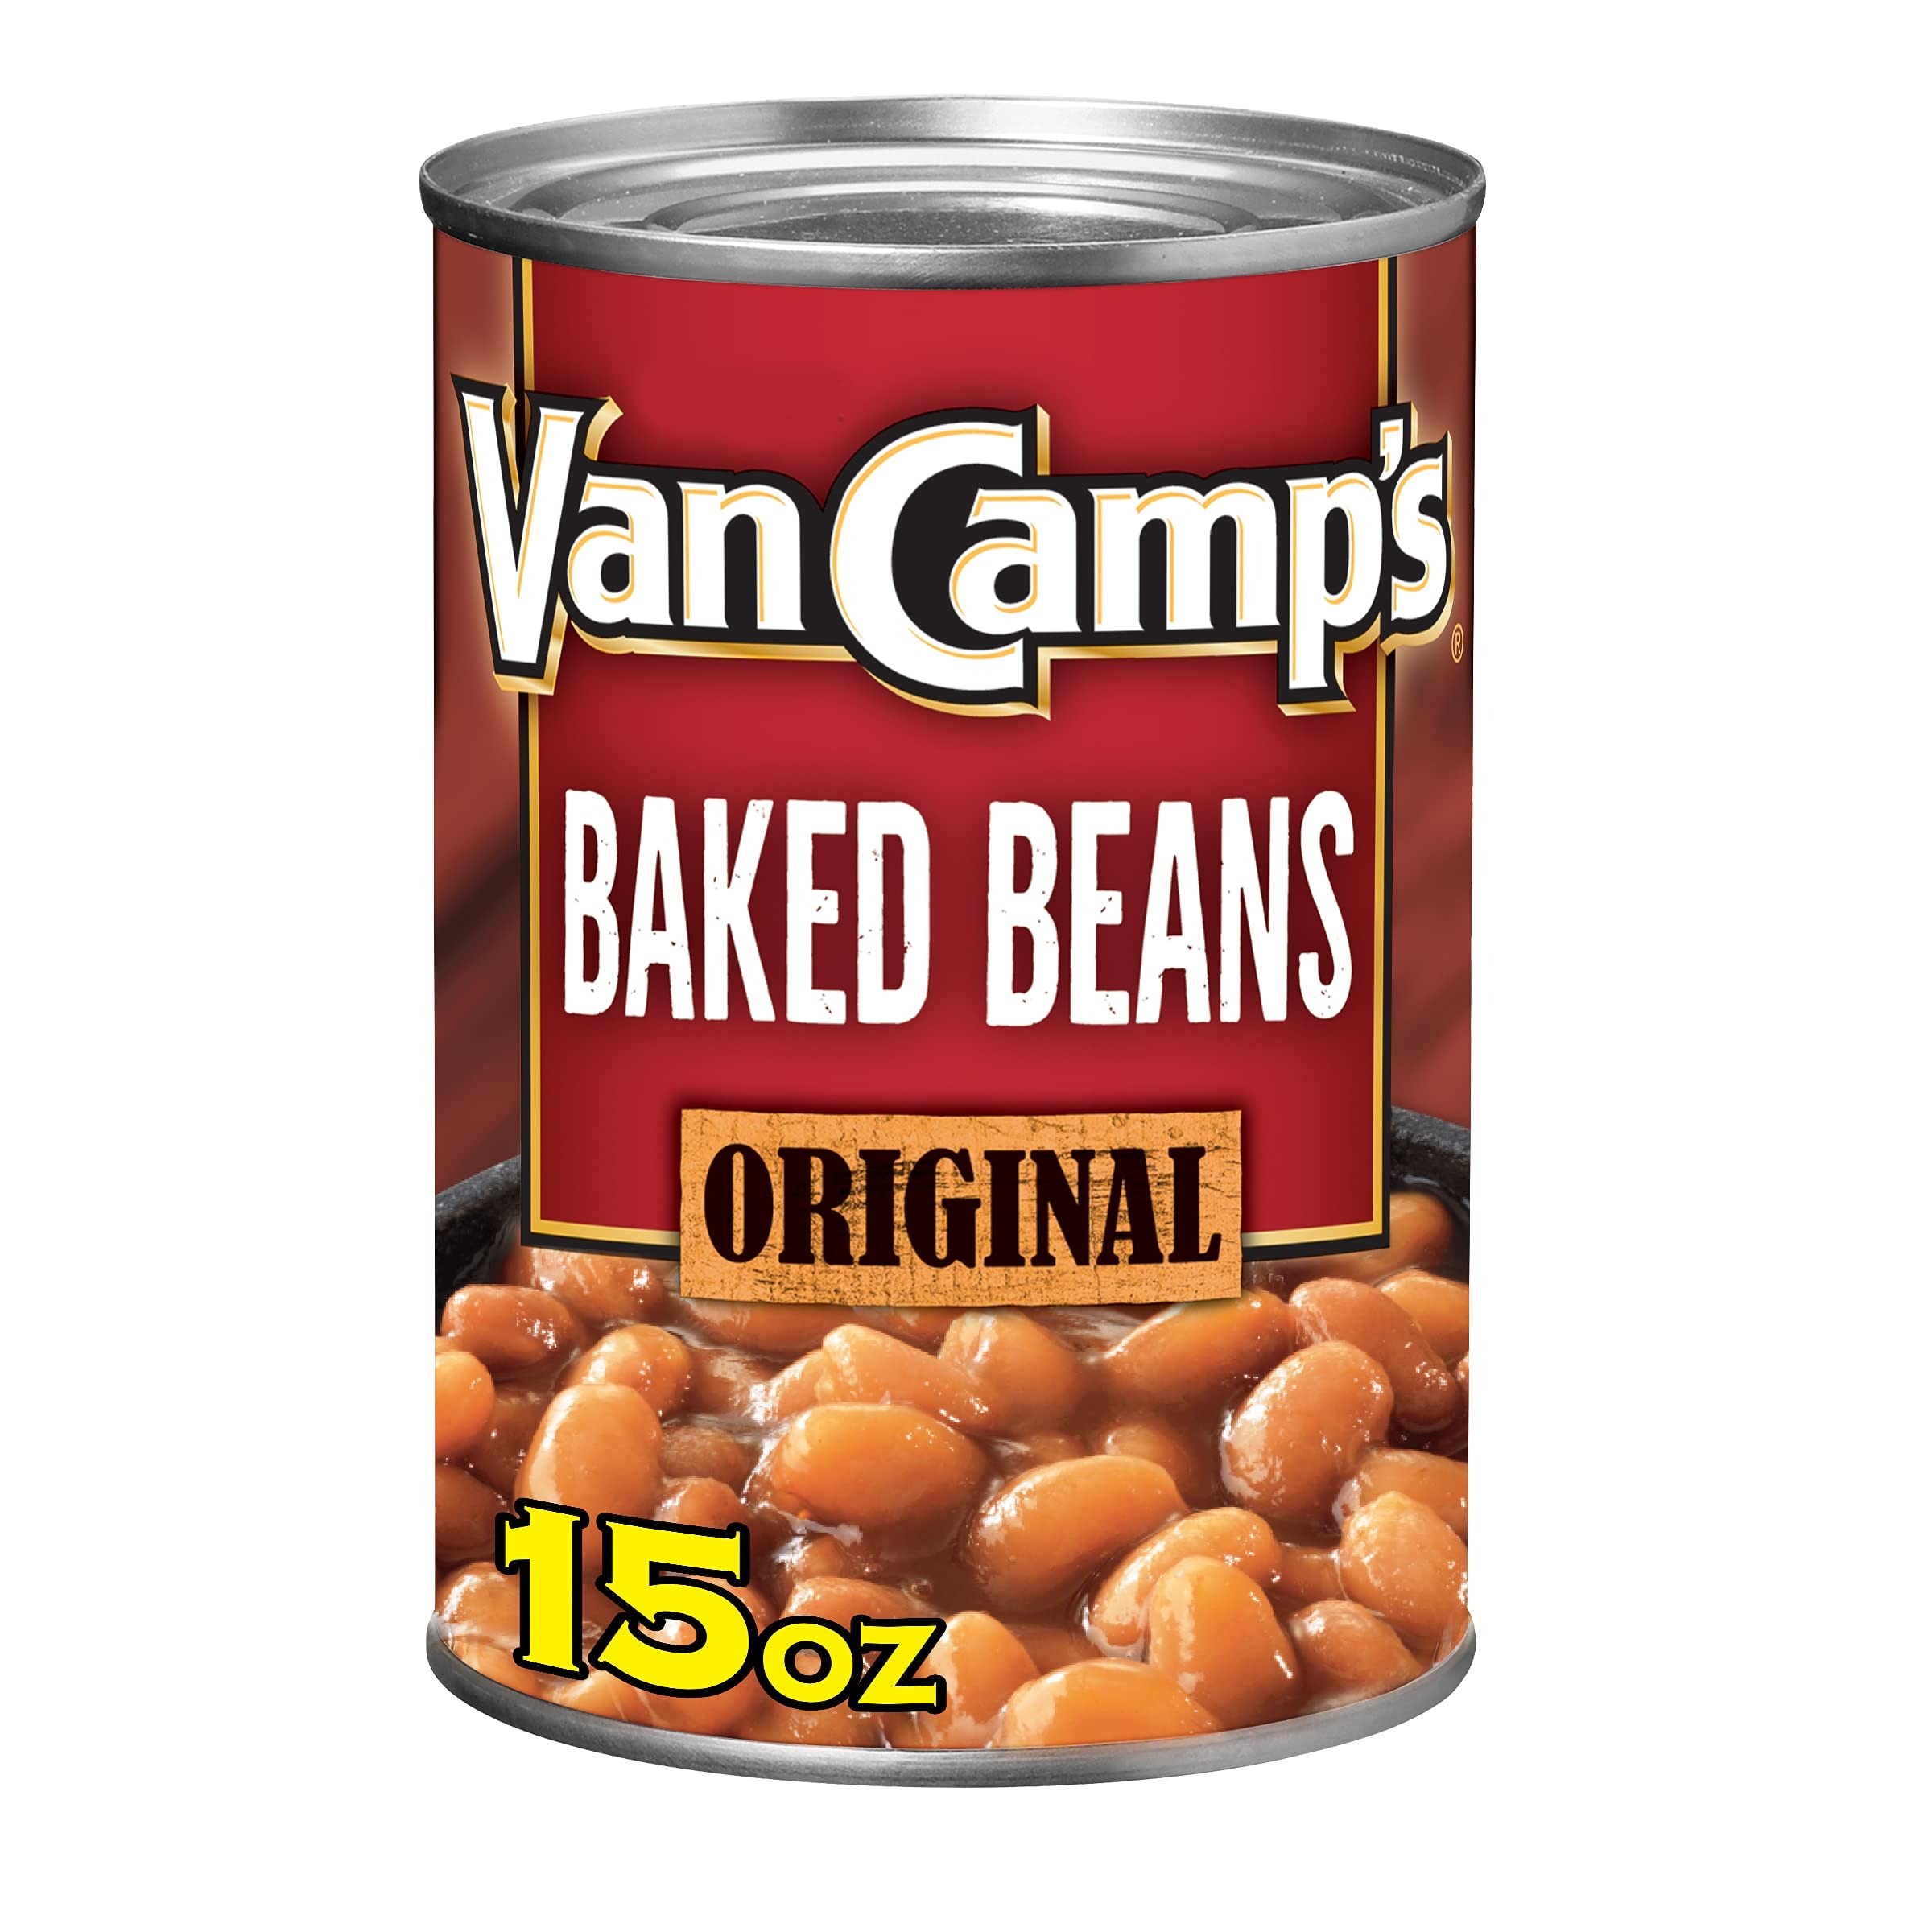
Item Name: Van Camp's Original Baked Beans, 15 oz
Bullet Point 1: One 15 oz can of Van Camp's Original Baked Beans
Bullet Point 2: Delicious baked beans recipe is ready to heat and serve for a convenient option
Bullet Point 3: Slow-cooked canned beans with a savory blend of spices and a hint of brown sugar for a delicious taste
Bullet Point 4: Serve as a side dish with pulled pork, grilled chicken and other favorites
Bullet Point 5: Heat these canned baked beans on the stove or in the microwave
Bullet Point 6: Can of beans is easy to store in the pantry
Value: 15.0
Unit: Fl Oz

Price: 2.46